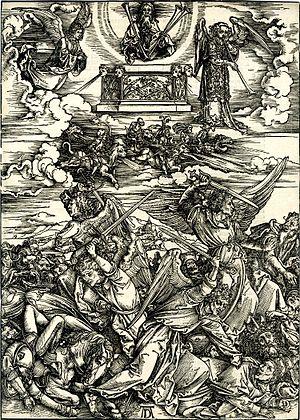
L'Apocalypse est une suite de 15 xylographies réalisées par Albrecht Dürer entre 1496 et 1498, inspirées du Livre de l'Apocalypse, dans le Nouveau Testament. Réunies en volume par Dürer, ces gravures constituent la seule série qu'il ait réalisée d'un seul jet. Il en donnera une seconde version en 1511 avec de légères modifications.